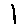
Label: 1